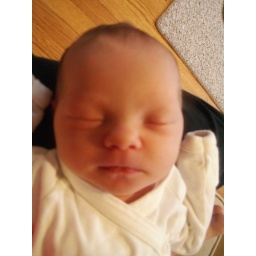
This one reminds me of Morla - the turtle mountain character in the Neverending Story...